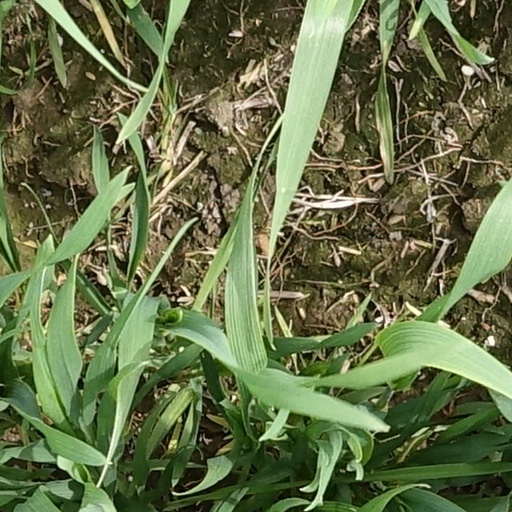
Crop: wheat